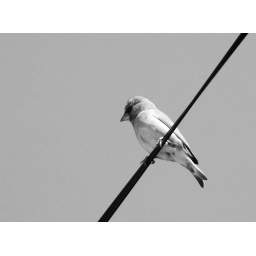
Bird in black and white